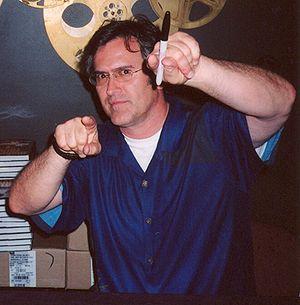
Bruce Campbell est un acteur américain, également ingénieur du son, écrivain, producteur de cinéma, réalisateur et scénariste. Il est né le 22 juin 1958 à Royal Oak, dans le Michigan.